Ty Davis-Price

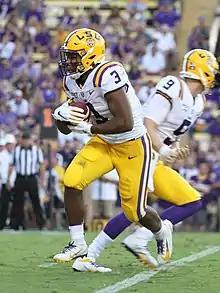
Davis-Price with the LSU Tigers in 2019

Tyrion Jacobe Davis-Price (born October 23, 2000) is an American professional football running back. He played college football for the LSU Tigers and was selected by the San Francisco 49ers in the third round of the 2022 NFL draft.